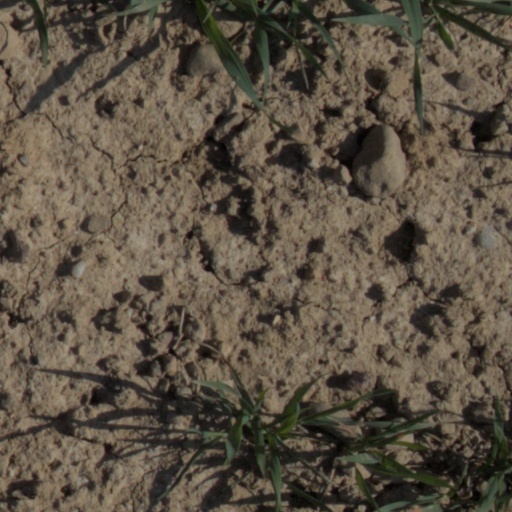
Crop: wheat